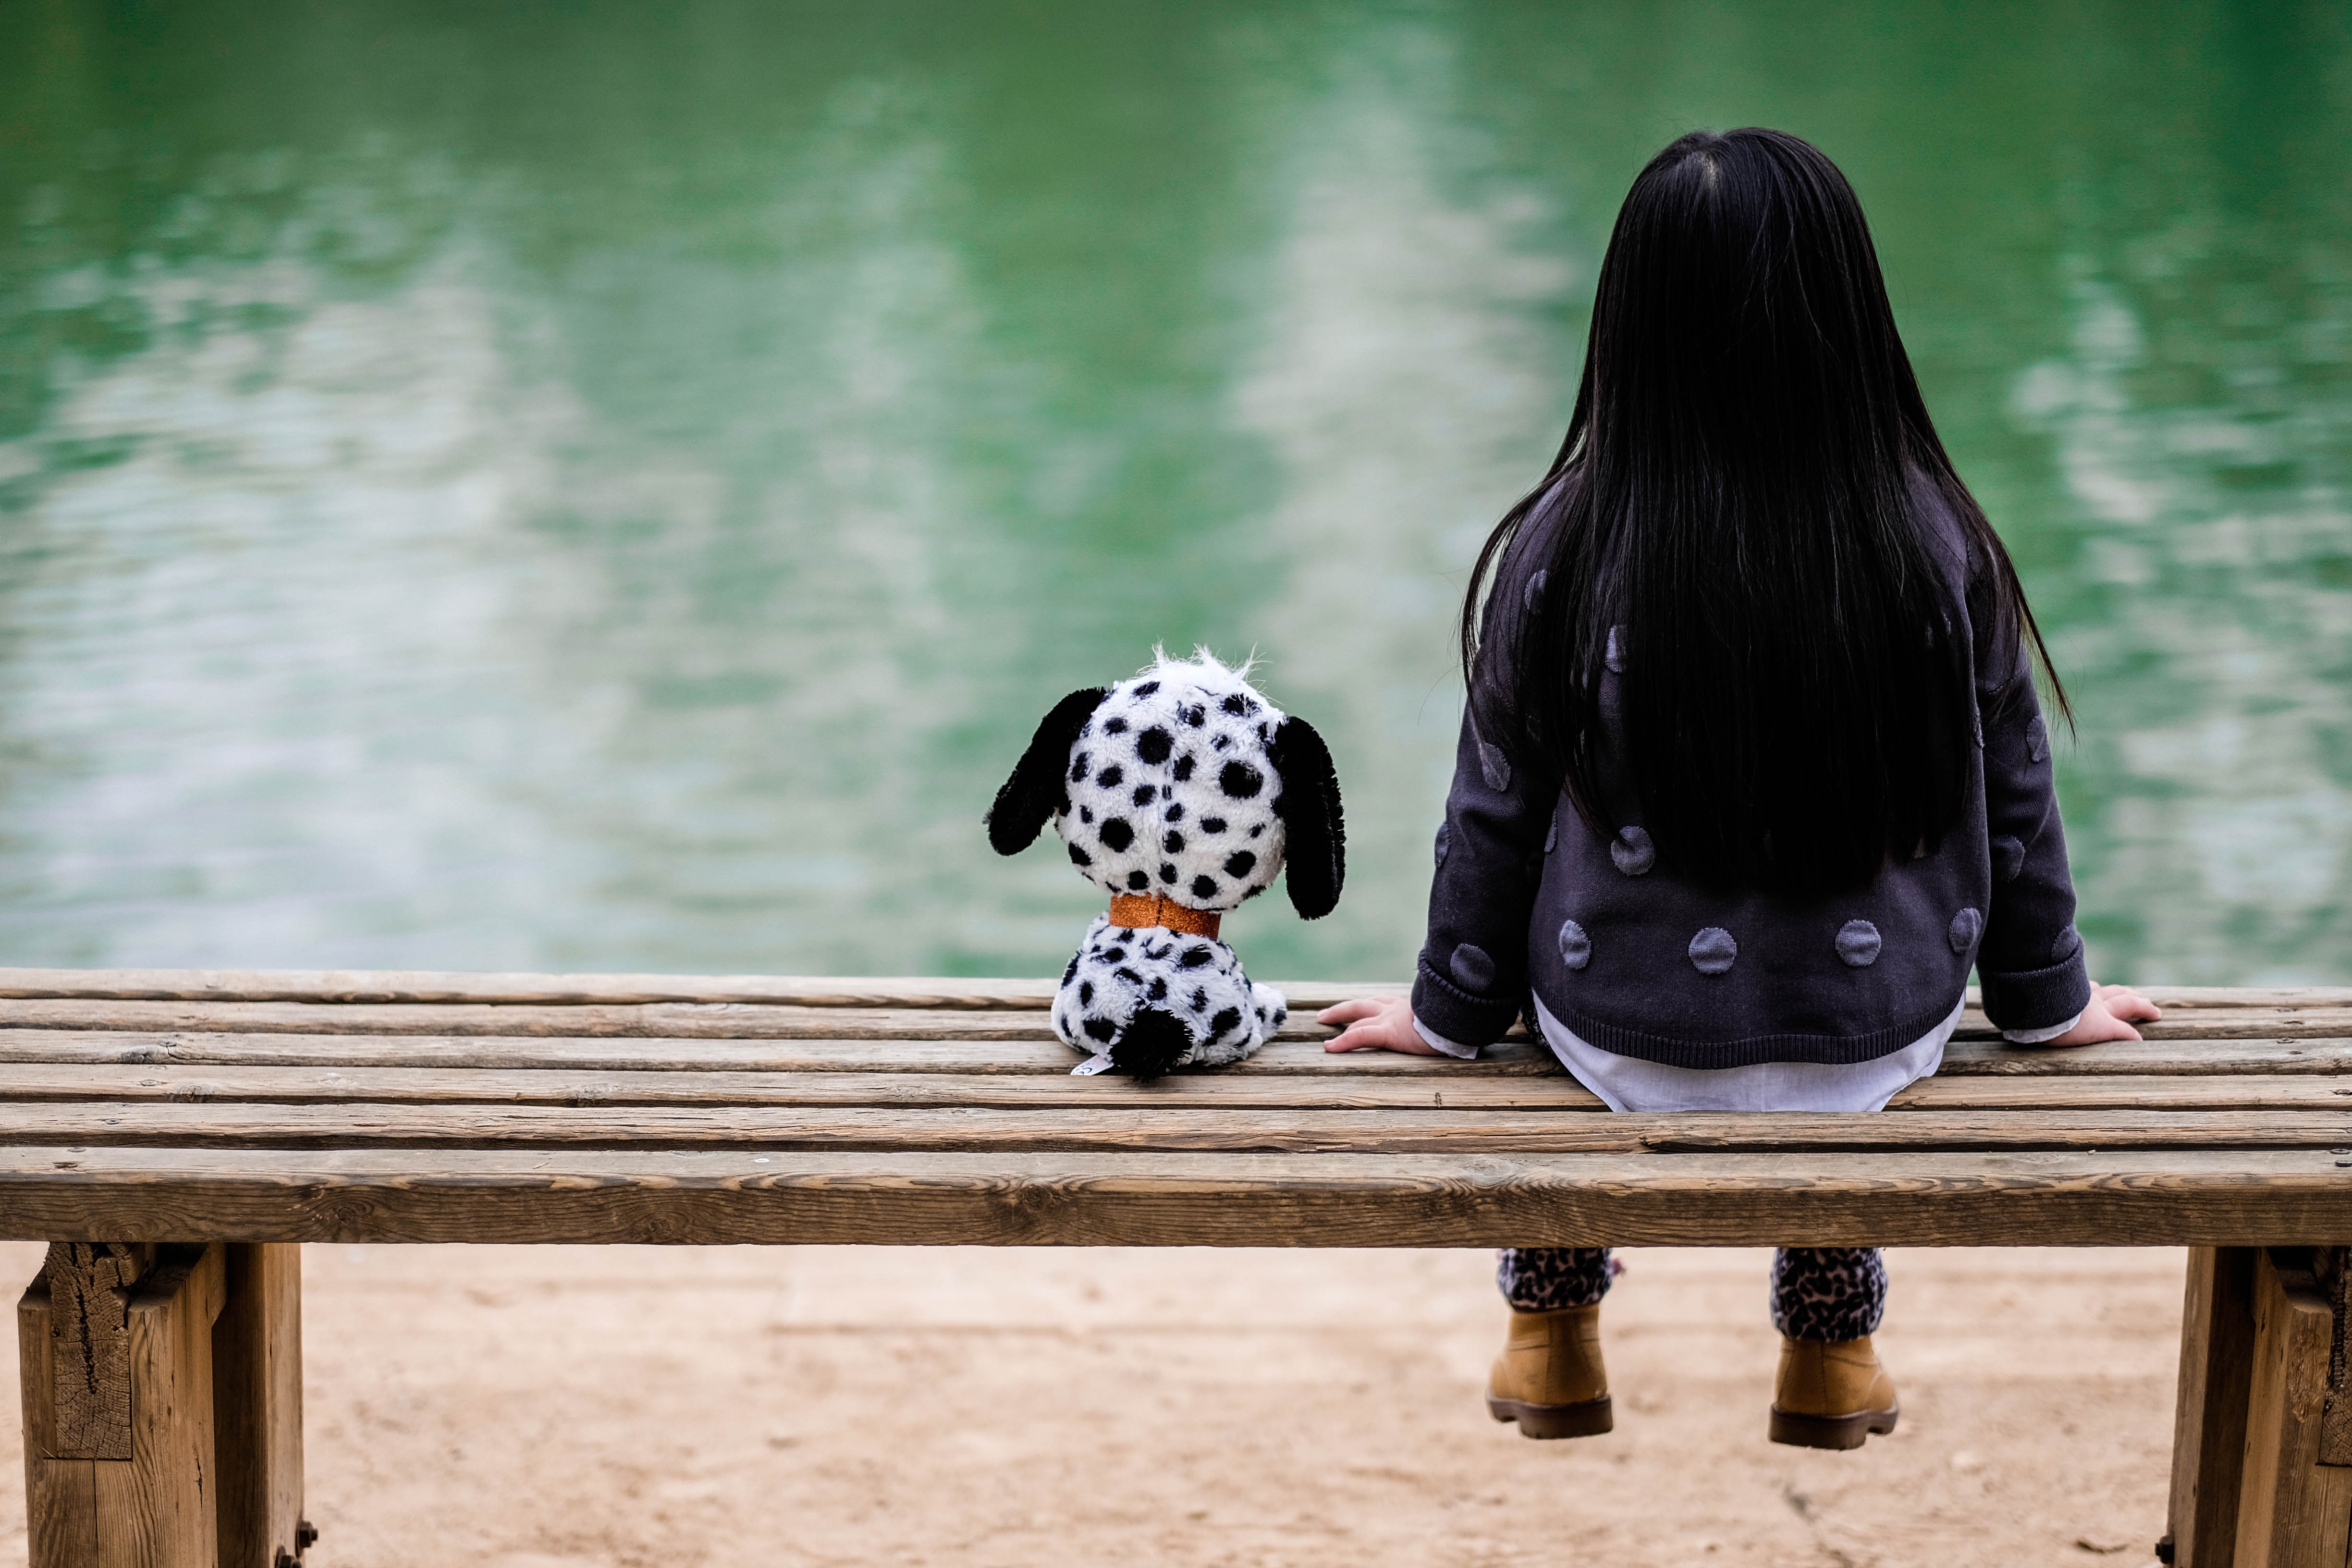
girl, lake, dog, color, black, thoughtful, toy, childhood, rear view, admire, bank, back, only, bachelor, tapeworm, frields